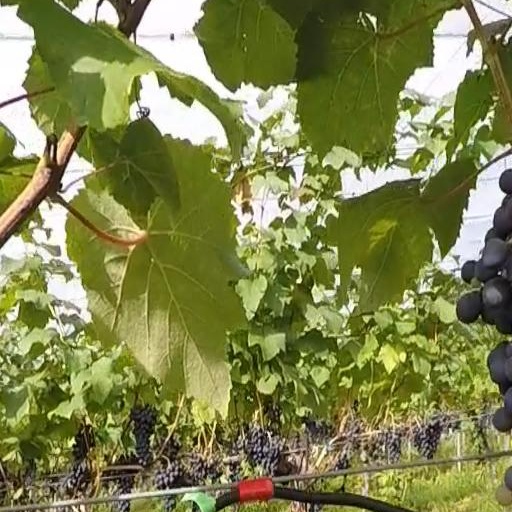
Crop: grape